Timothy L. O'Brien

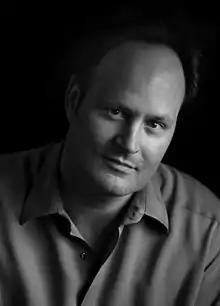
O'Brien in 2005

Born in Illinois, O'Brien is a graduate of Loyola Academy and Georgetown University, where he studied literature. He has three master's degrees from Columbia University, in history, journalism, and business.